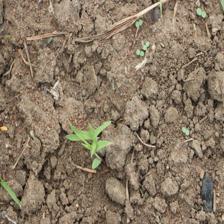
Label: Sorghum